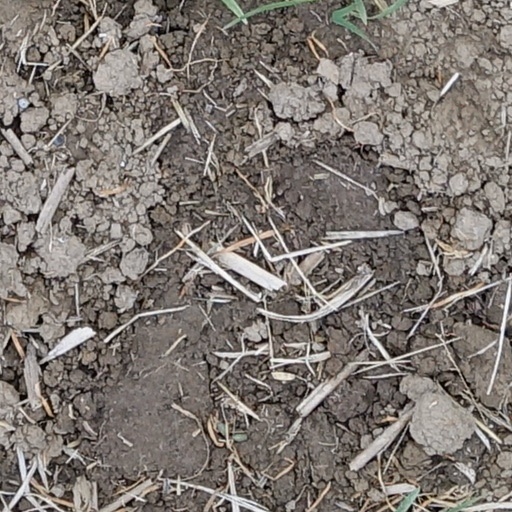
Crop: wheat